List of train ferries

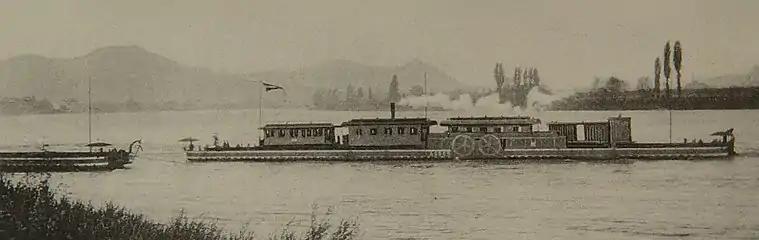
Bonn–Oberkassel train ferry

Train ferries were at one time used to cross the Euphrates River at Baghdad.